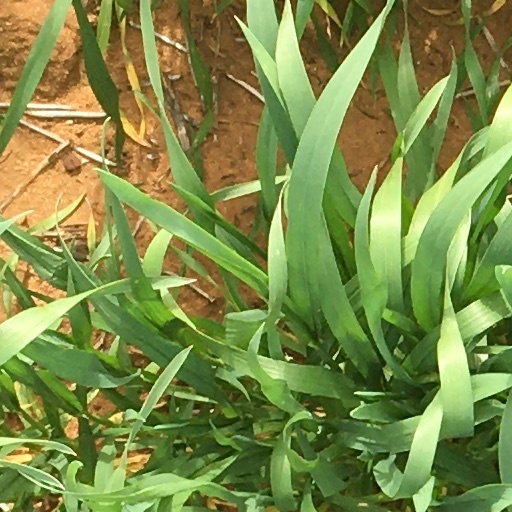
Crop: wheat